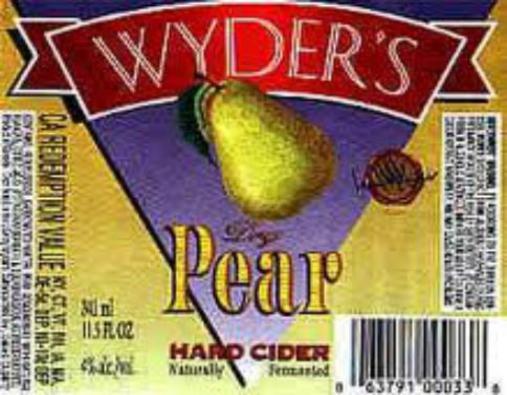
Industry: Food